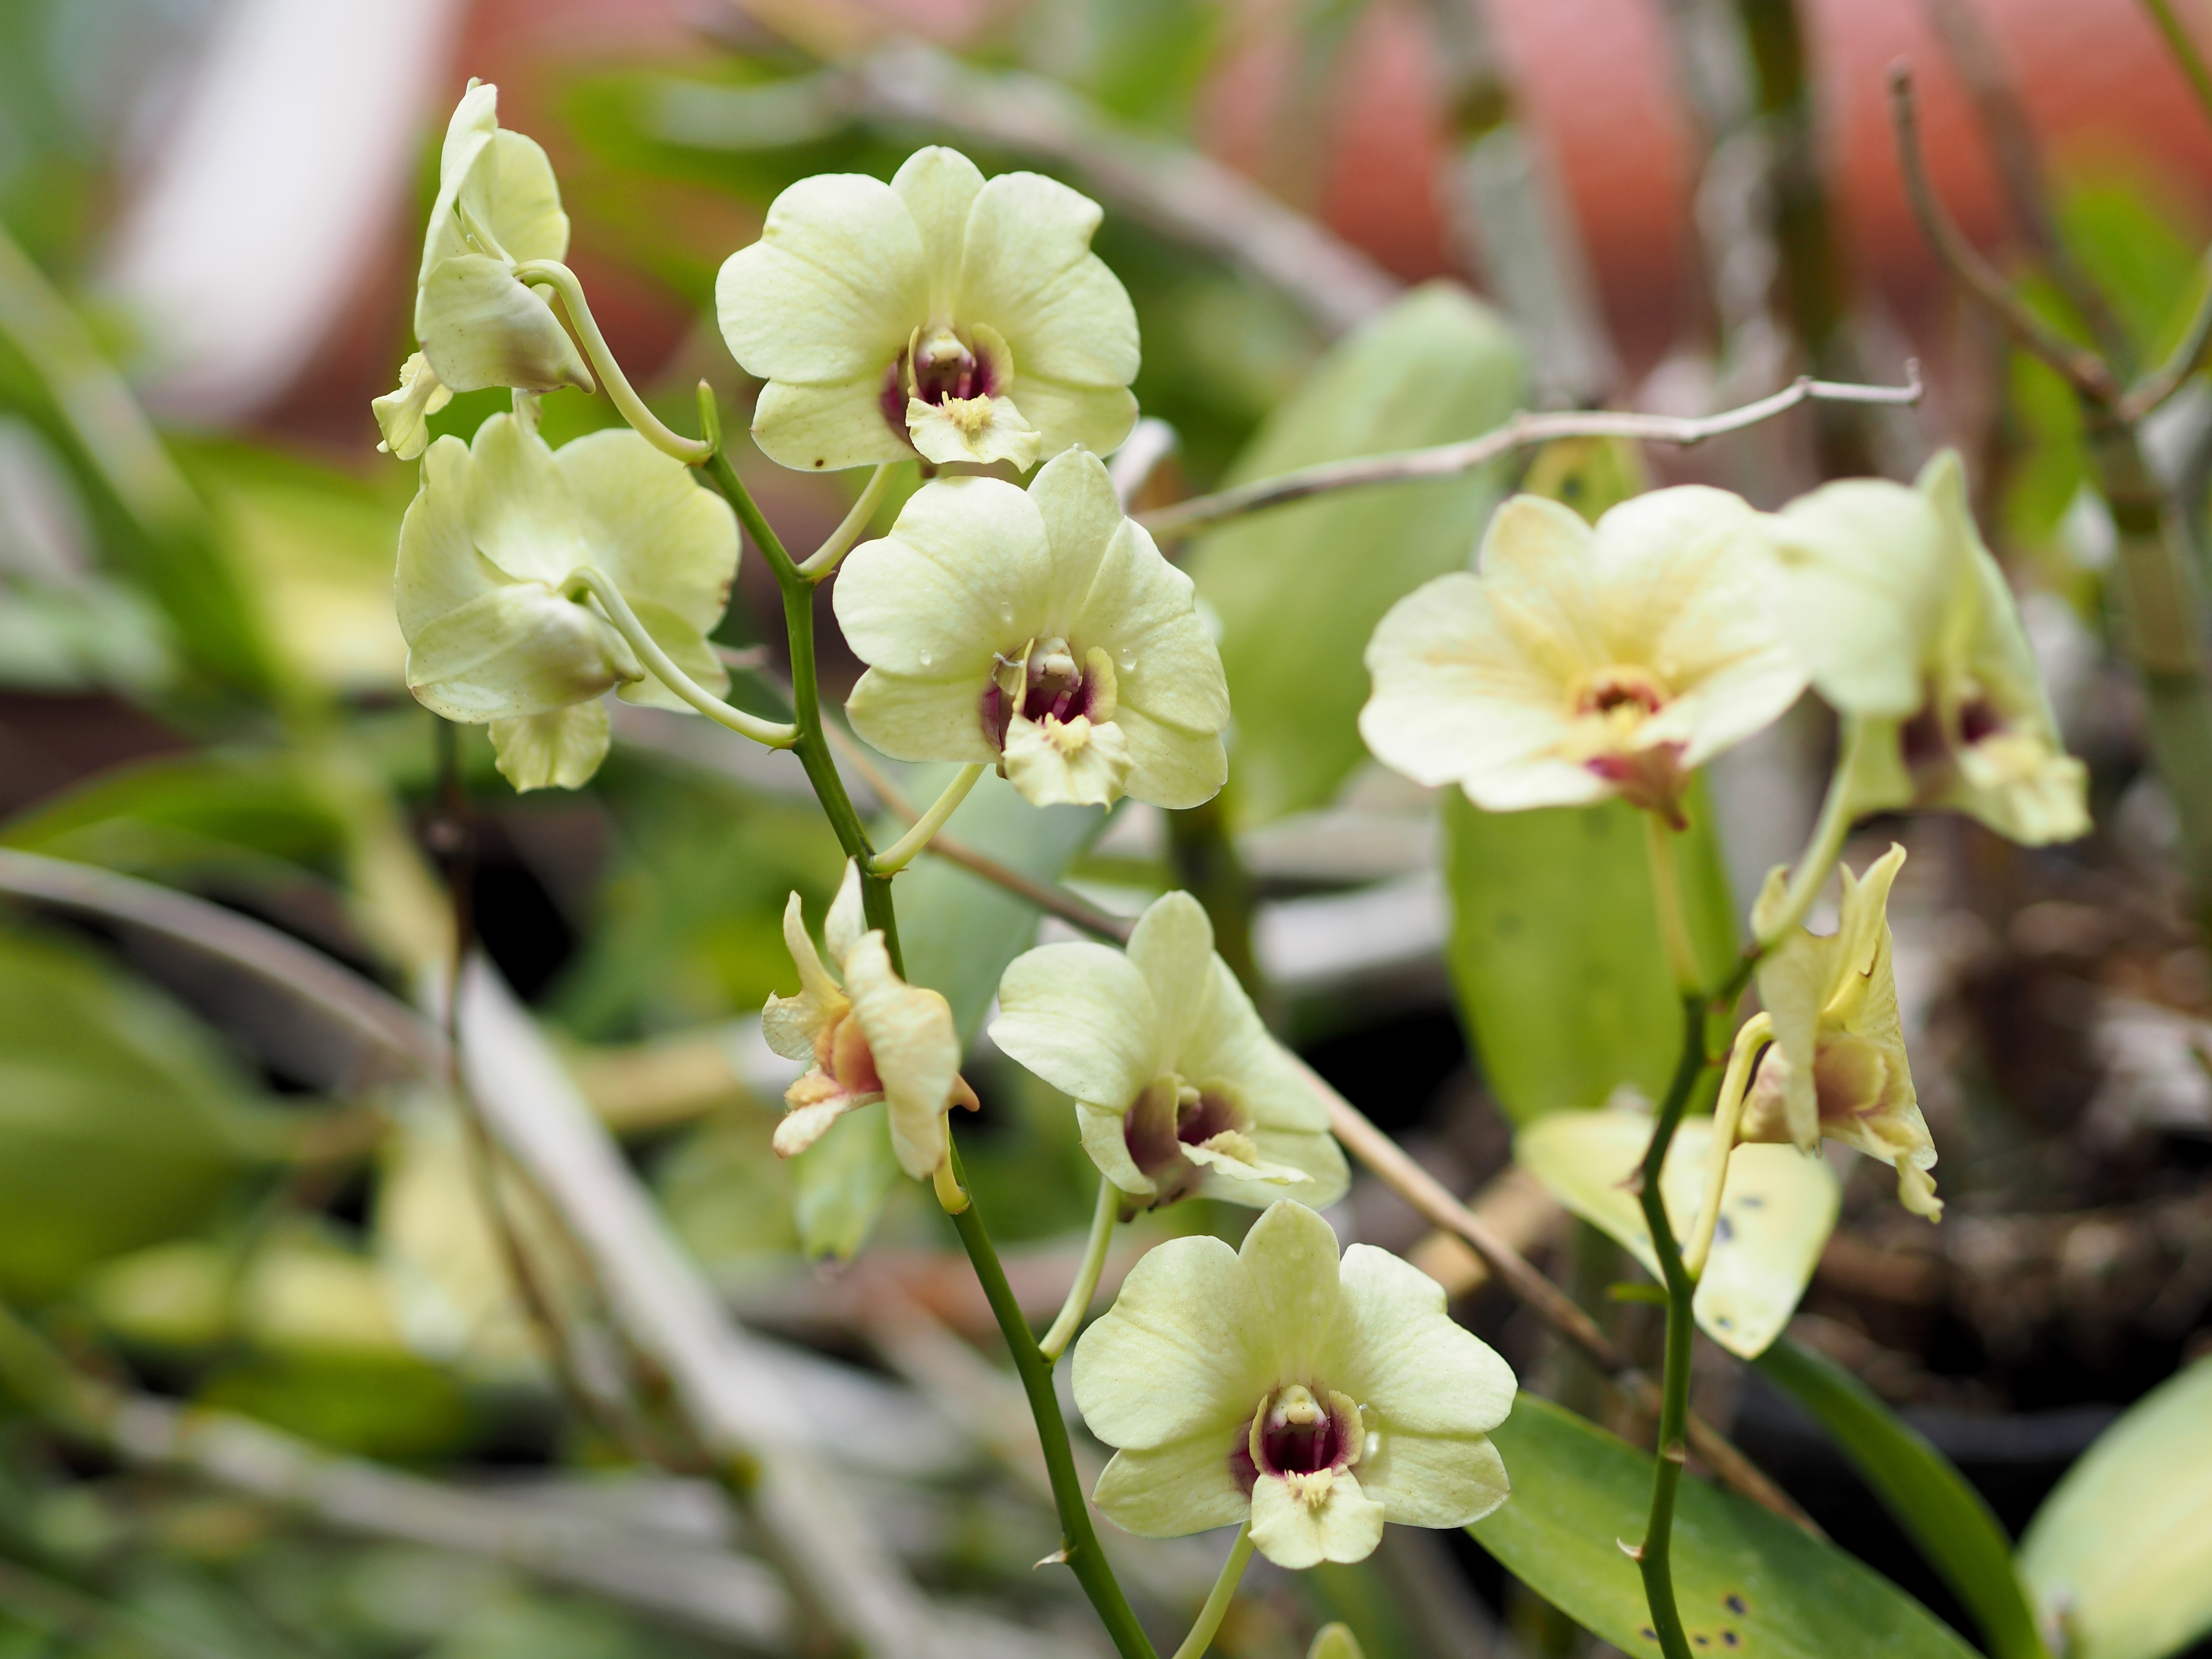
nature, blossom, plant, white, flower, food, produce, botany, colorful, flora, thailand, orchid, wildflower, flowers, shrub, pretty, orchids, flower garden, macro photography, white flowers, white petals, flowering plant, white orchids, fresh flowers, wood decor, land plant